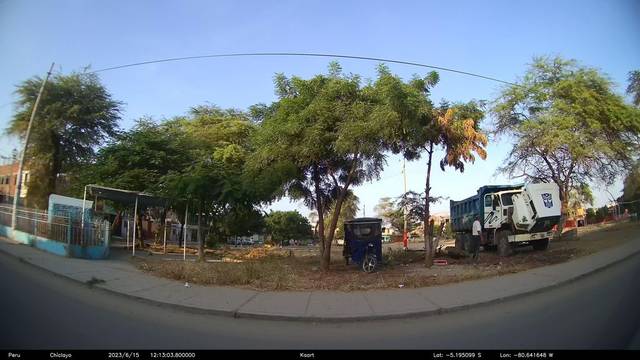
Region: Peru
Coordinates: -5.195, -80.642